Kurdish nationalism

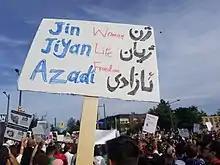
"Jin Jiyan Azadi" protest sign

After the Gulf War an autonomous "safe haven" was established in Northern Iraq under UN with U.S. Air Force and British Royal Air Force air protection. Under the democratically elected Kurdistan Region, citizens experienced civic rights never previously enjoyed. Student unions, NGOs, and women's organizations emerged as forces in a new civic society and institutionalized tolerance for the region's own ethnic, religious, and language minorities. Since the 2003 invasion of Iraq and the downfall of Saddam Hussein, the Kurdish population has found itself drawn back into Iraq with promises of autonomy and citizenship based on a federal, ethnically inclusive model with strong minority rights and guarantees against discrimination. Coming after the 2005 Kurdistan Region independence referendum voted 98.98% in favor of independence, the new Iraqi Constitution adopted in 2005 grants governmental autonomy to the Kurdistan Region, establishes Kurdish as an official language alongside Arabic, acknowledges the national rights of the Kurdish people, and promises equality of citizens regardless of race or religion. Kurdish military forced helped defeat ISIL during the Iraqi Civil War (2014–2017) and gained territory, including Kirkuk and surrounding oil fields. The 2017 Kurdistan Region independence referendum took place on September 25, with 92.73% voting in favor of independence. This triggered a military operation in which the Iraqi government retook control of Kirkuk and other areas once held by the KRG after the war against ISIS, and forced the KRG to annul the referendum.